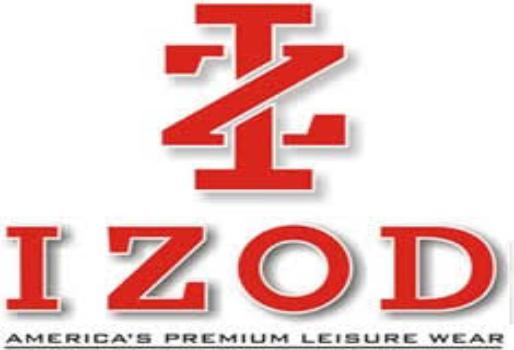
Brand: Izod
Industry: Clothes